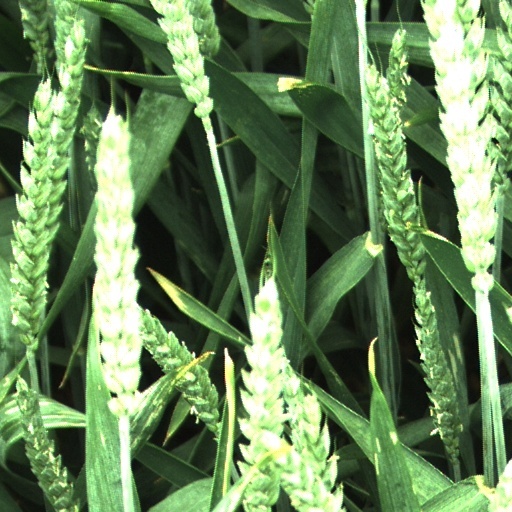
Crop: wheat